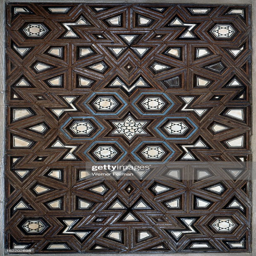
geometric pattern from a wooden door